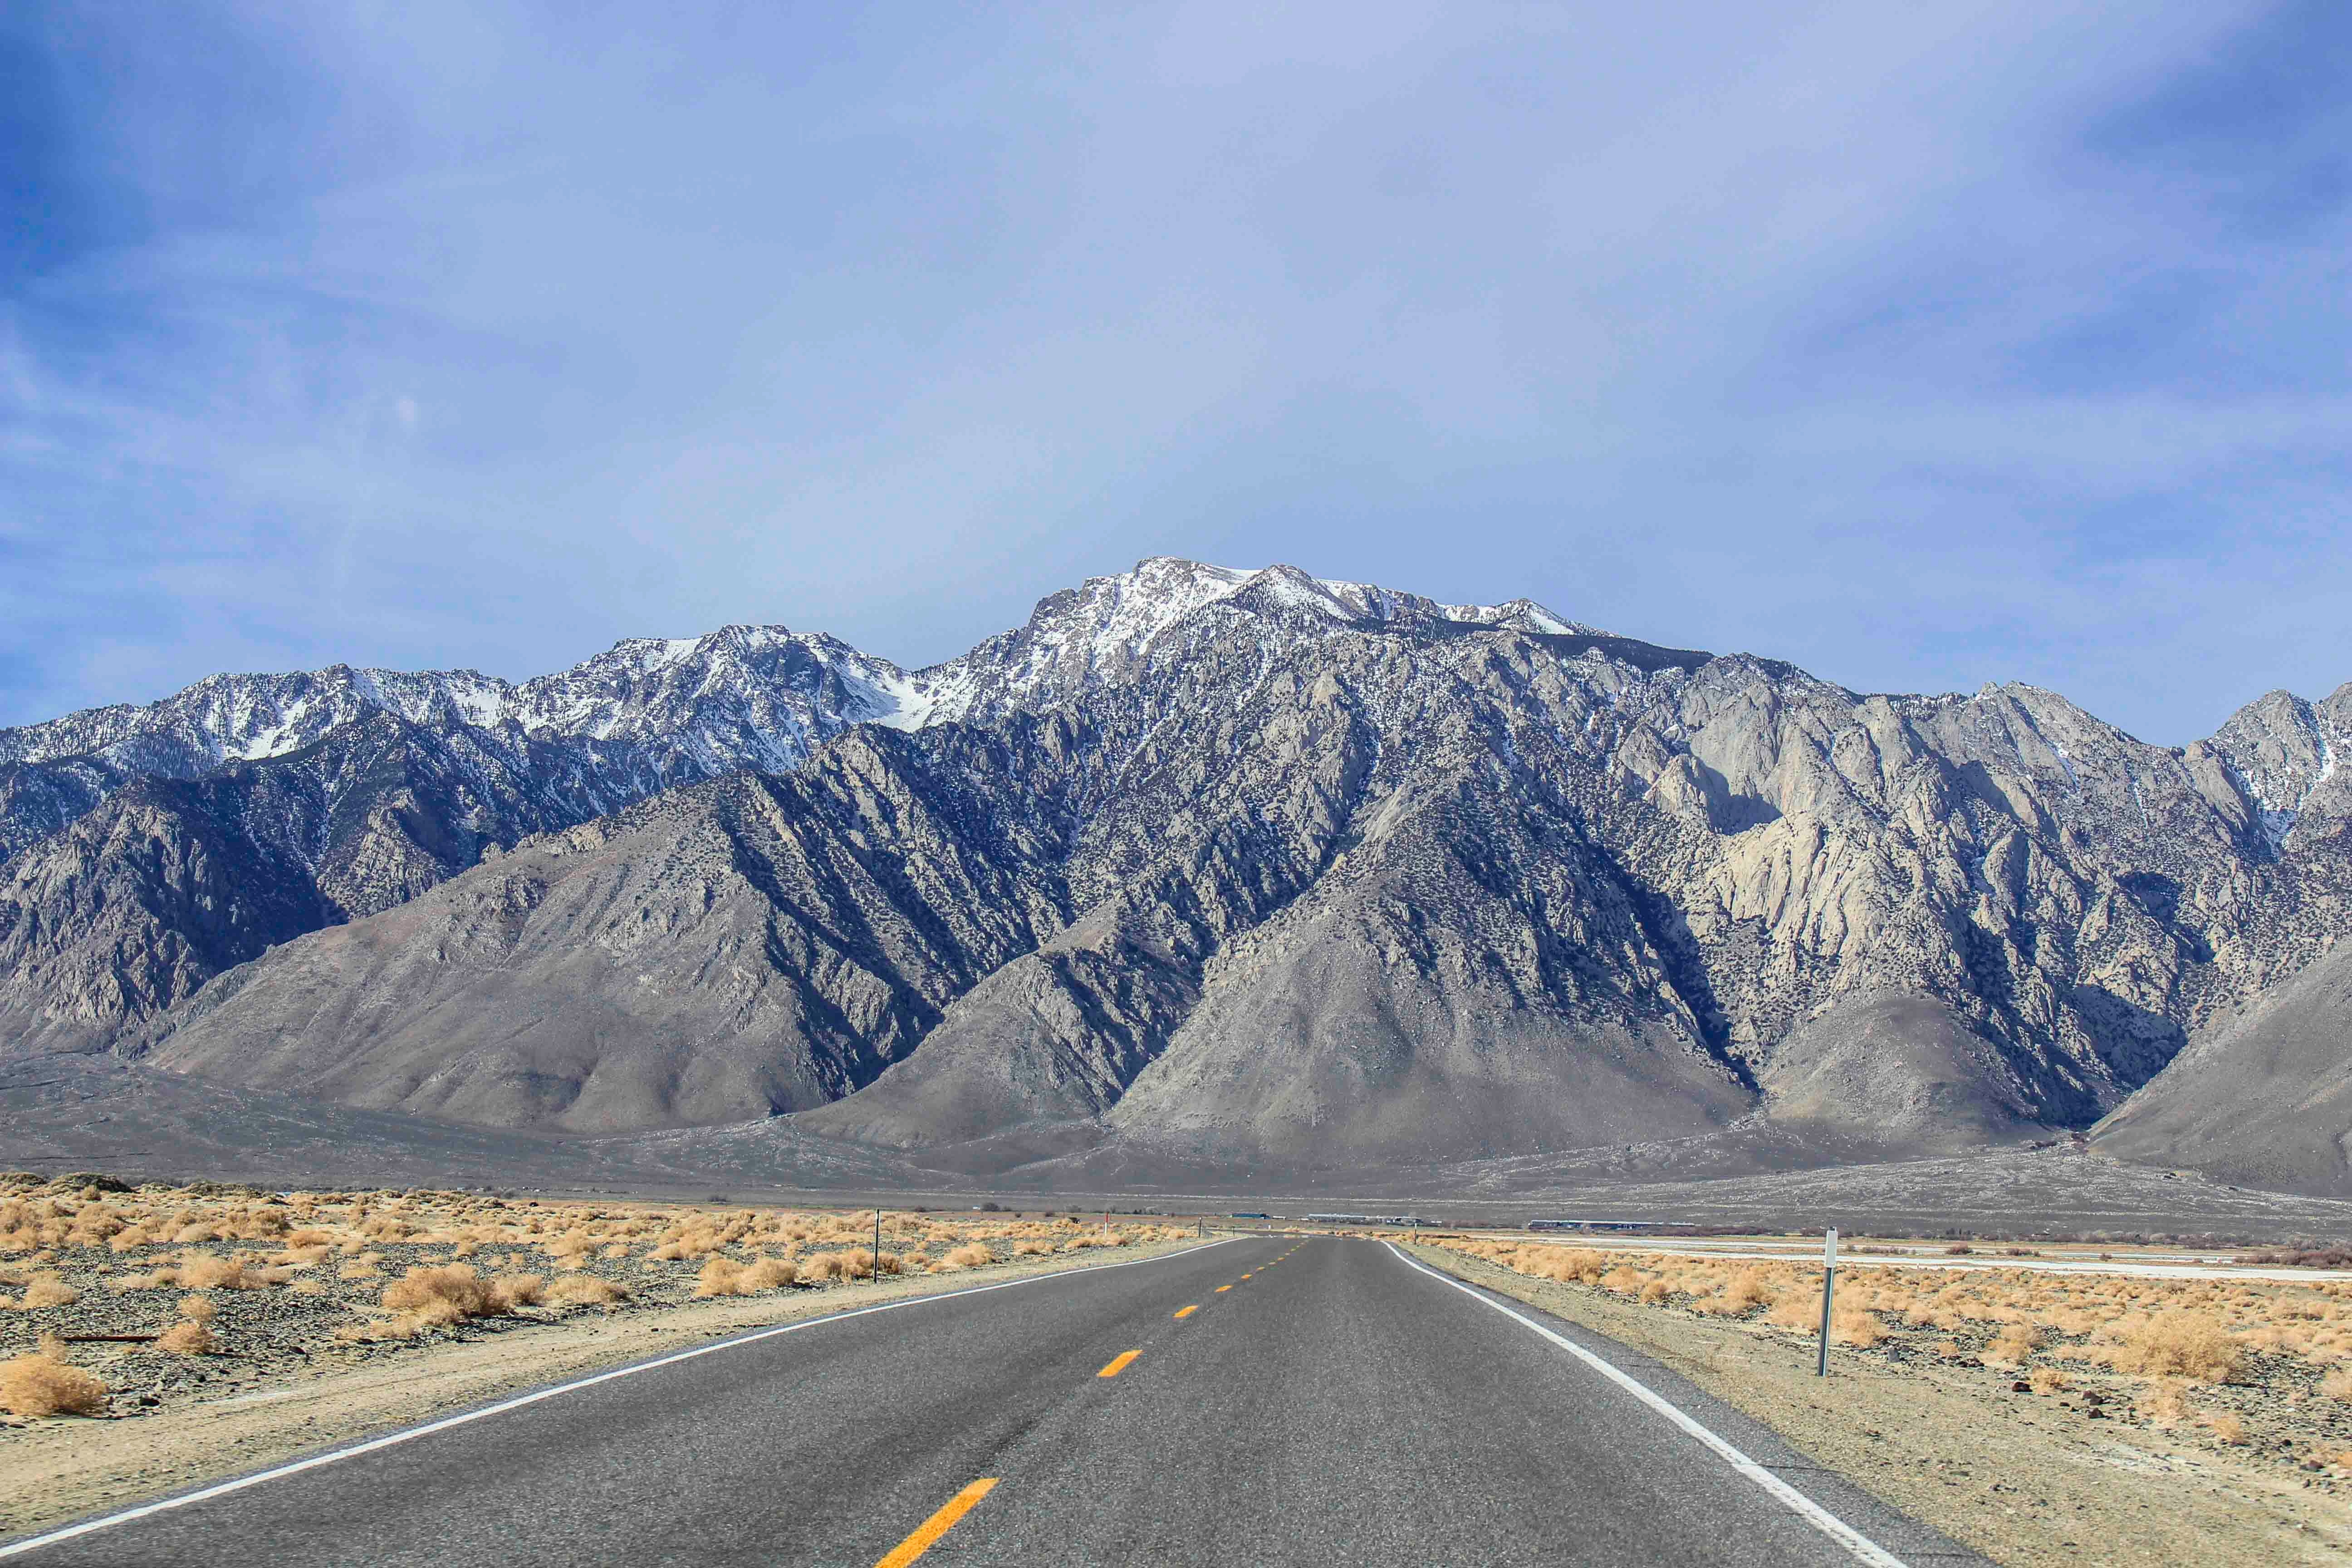
mountain, snow, road, highway, valley, mountain range, ridge, road trip, alps, infrastructure, plateau, landform, mountain pass, geographical feature, mountainous landforms